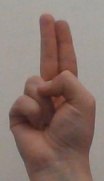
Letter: taa